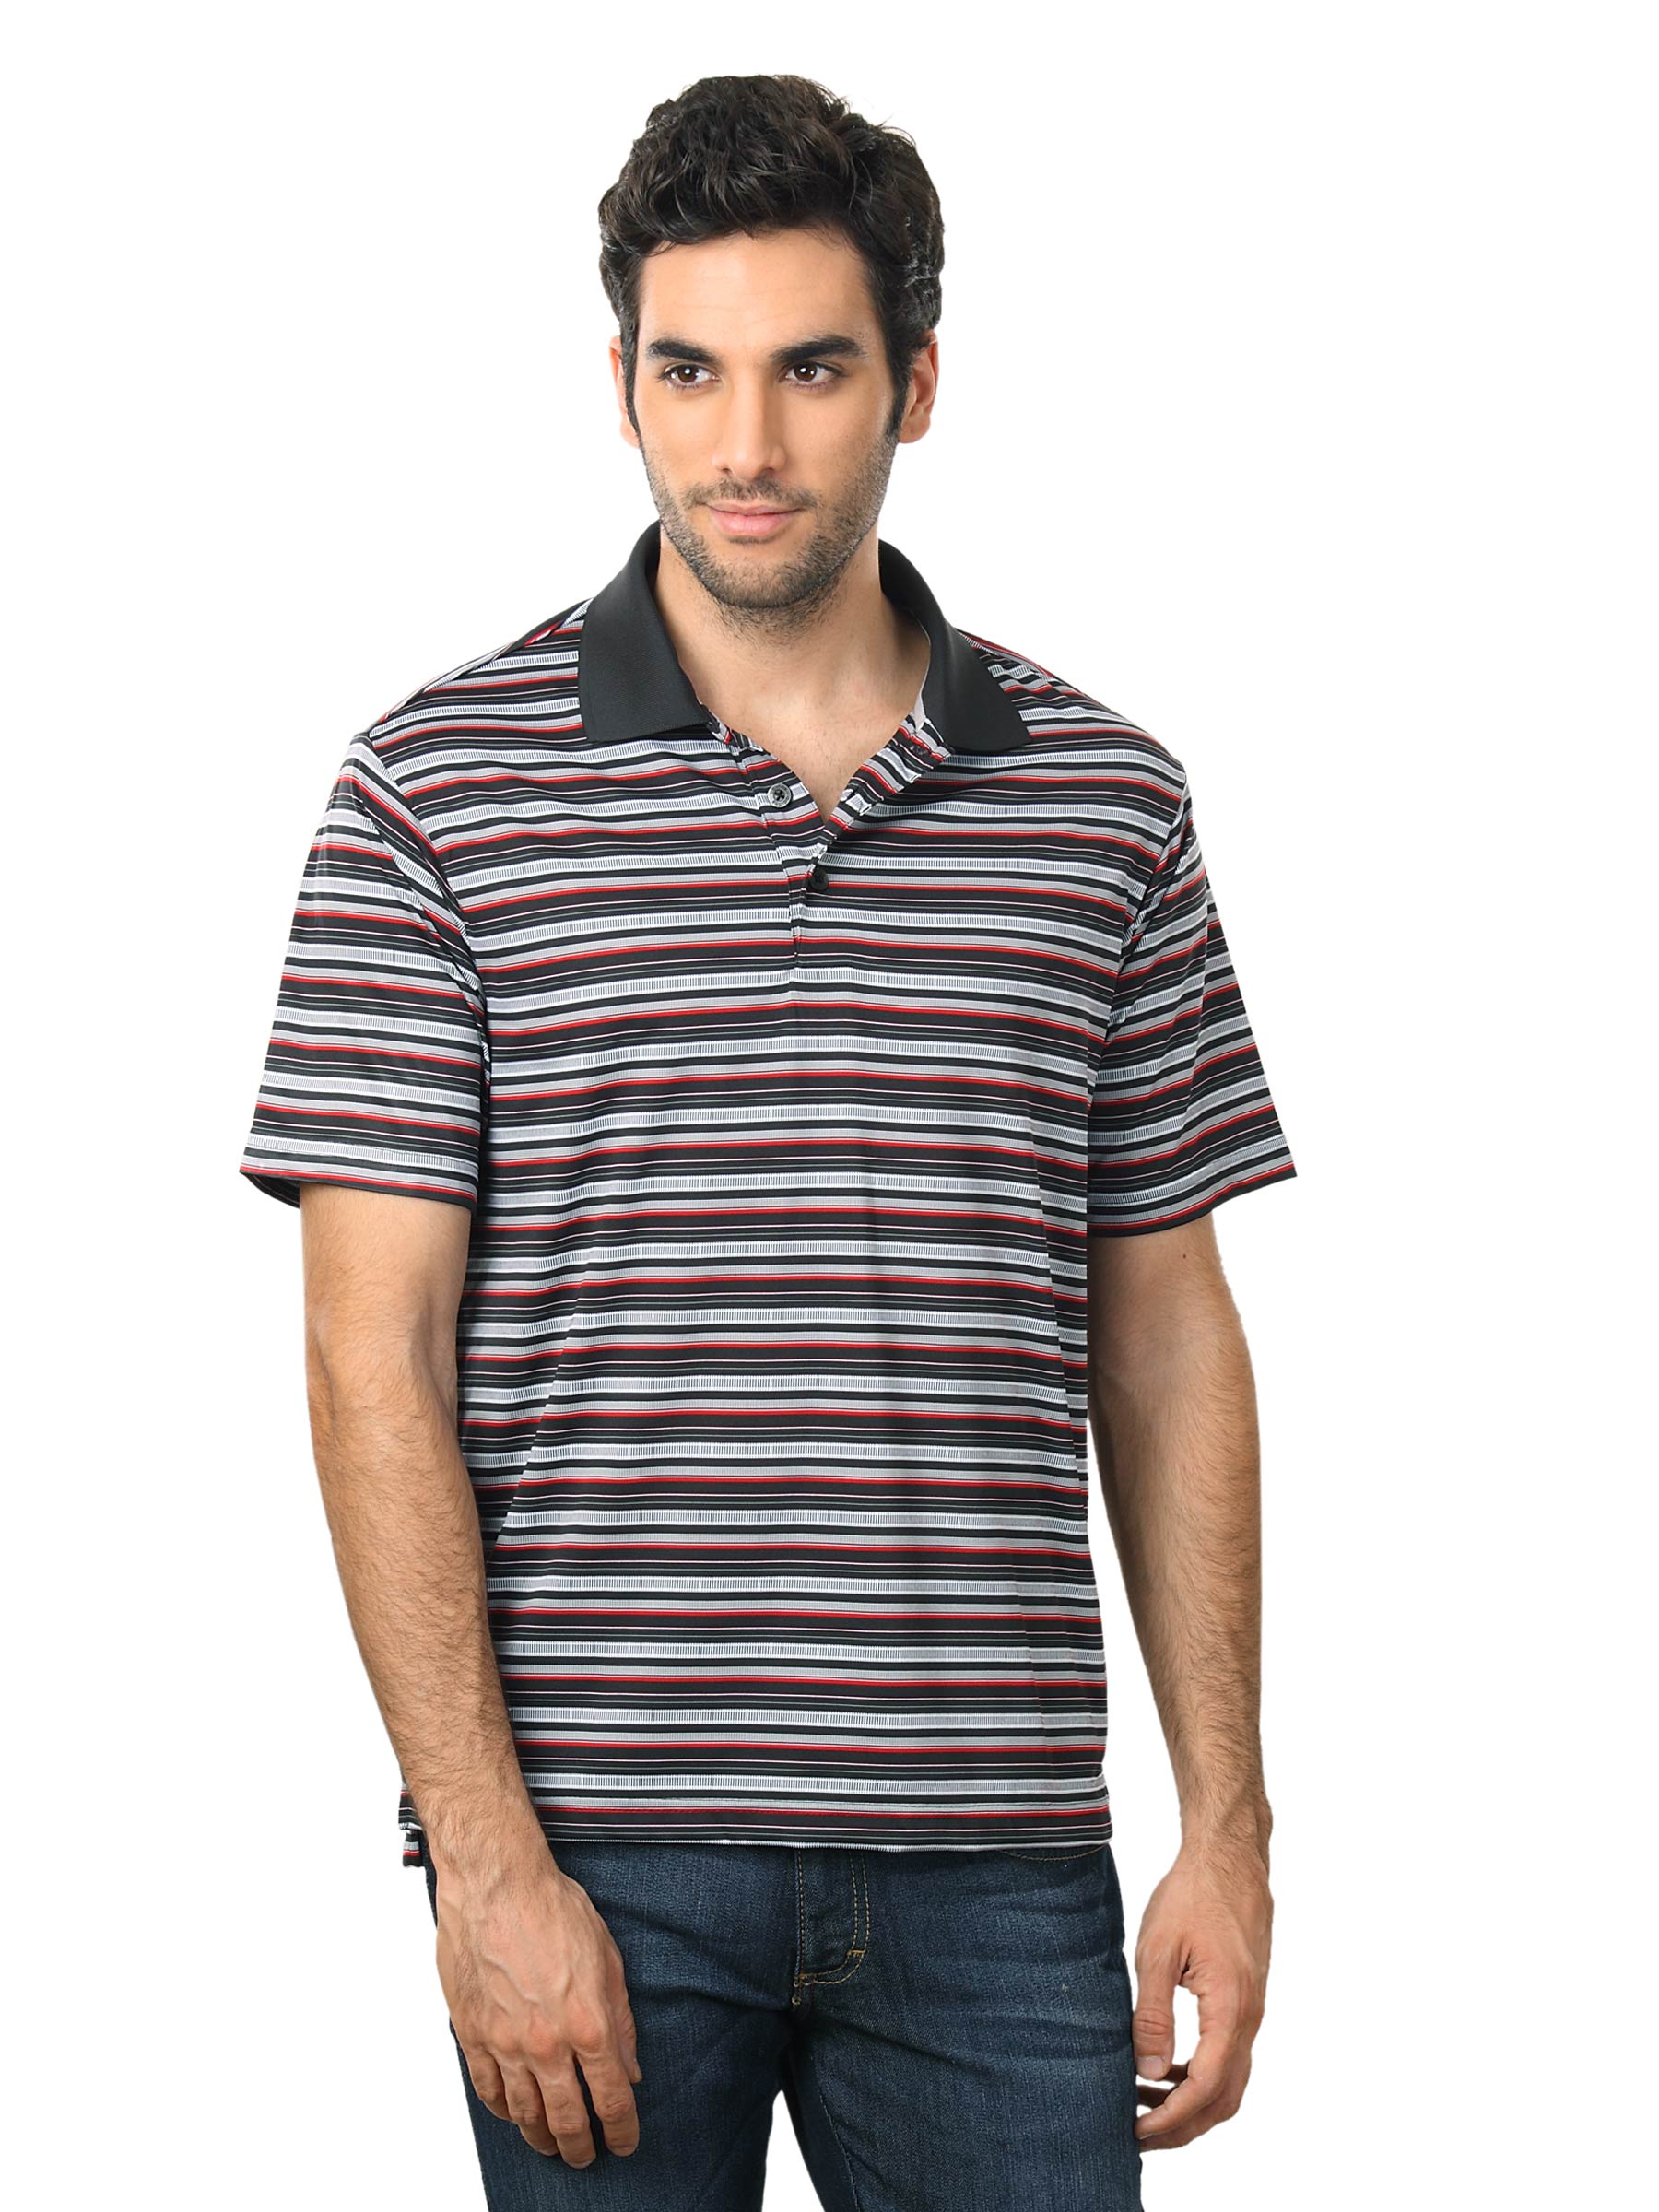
ADIDAS Men Black & White Striped Polo T-shirt
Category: Apparel / Topwear / Tshirts
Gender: Men
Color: Black
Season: Summer 2012
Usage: Casual